Norwegian passport

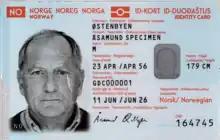
Front of a Norwegian national ID card

Norwegian national ID cards started being issued from the 30 November 2020. As an alternative to presenting a passport, Norwegian citizens are entitled to use a valid national identity card to exercise their right of free movement within EFTA the EEA, and Svalbard.